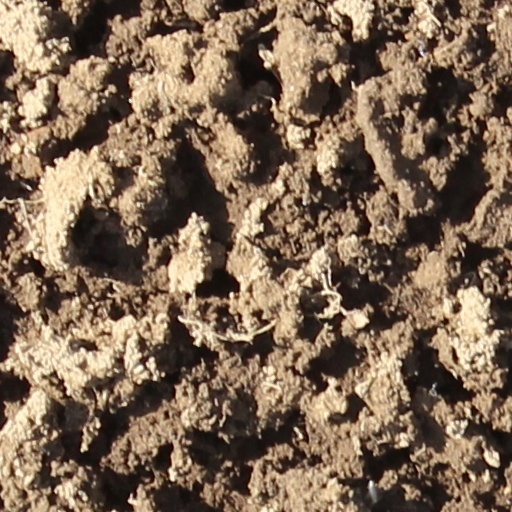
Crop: wheat